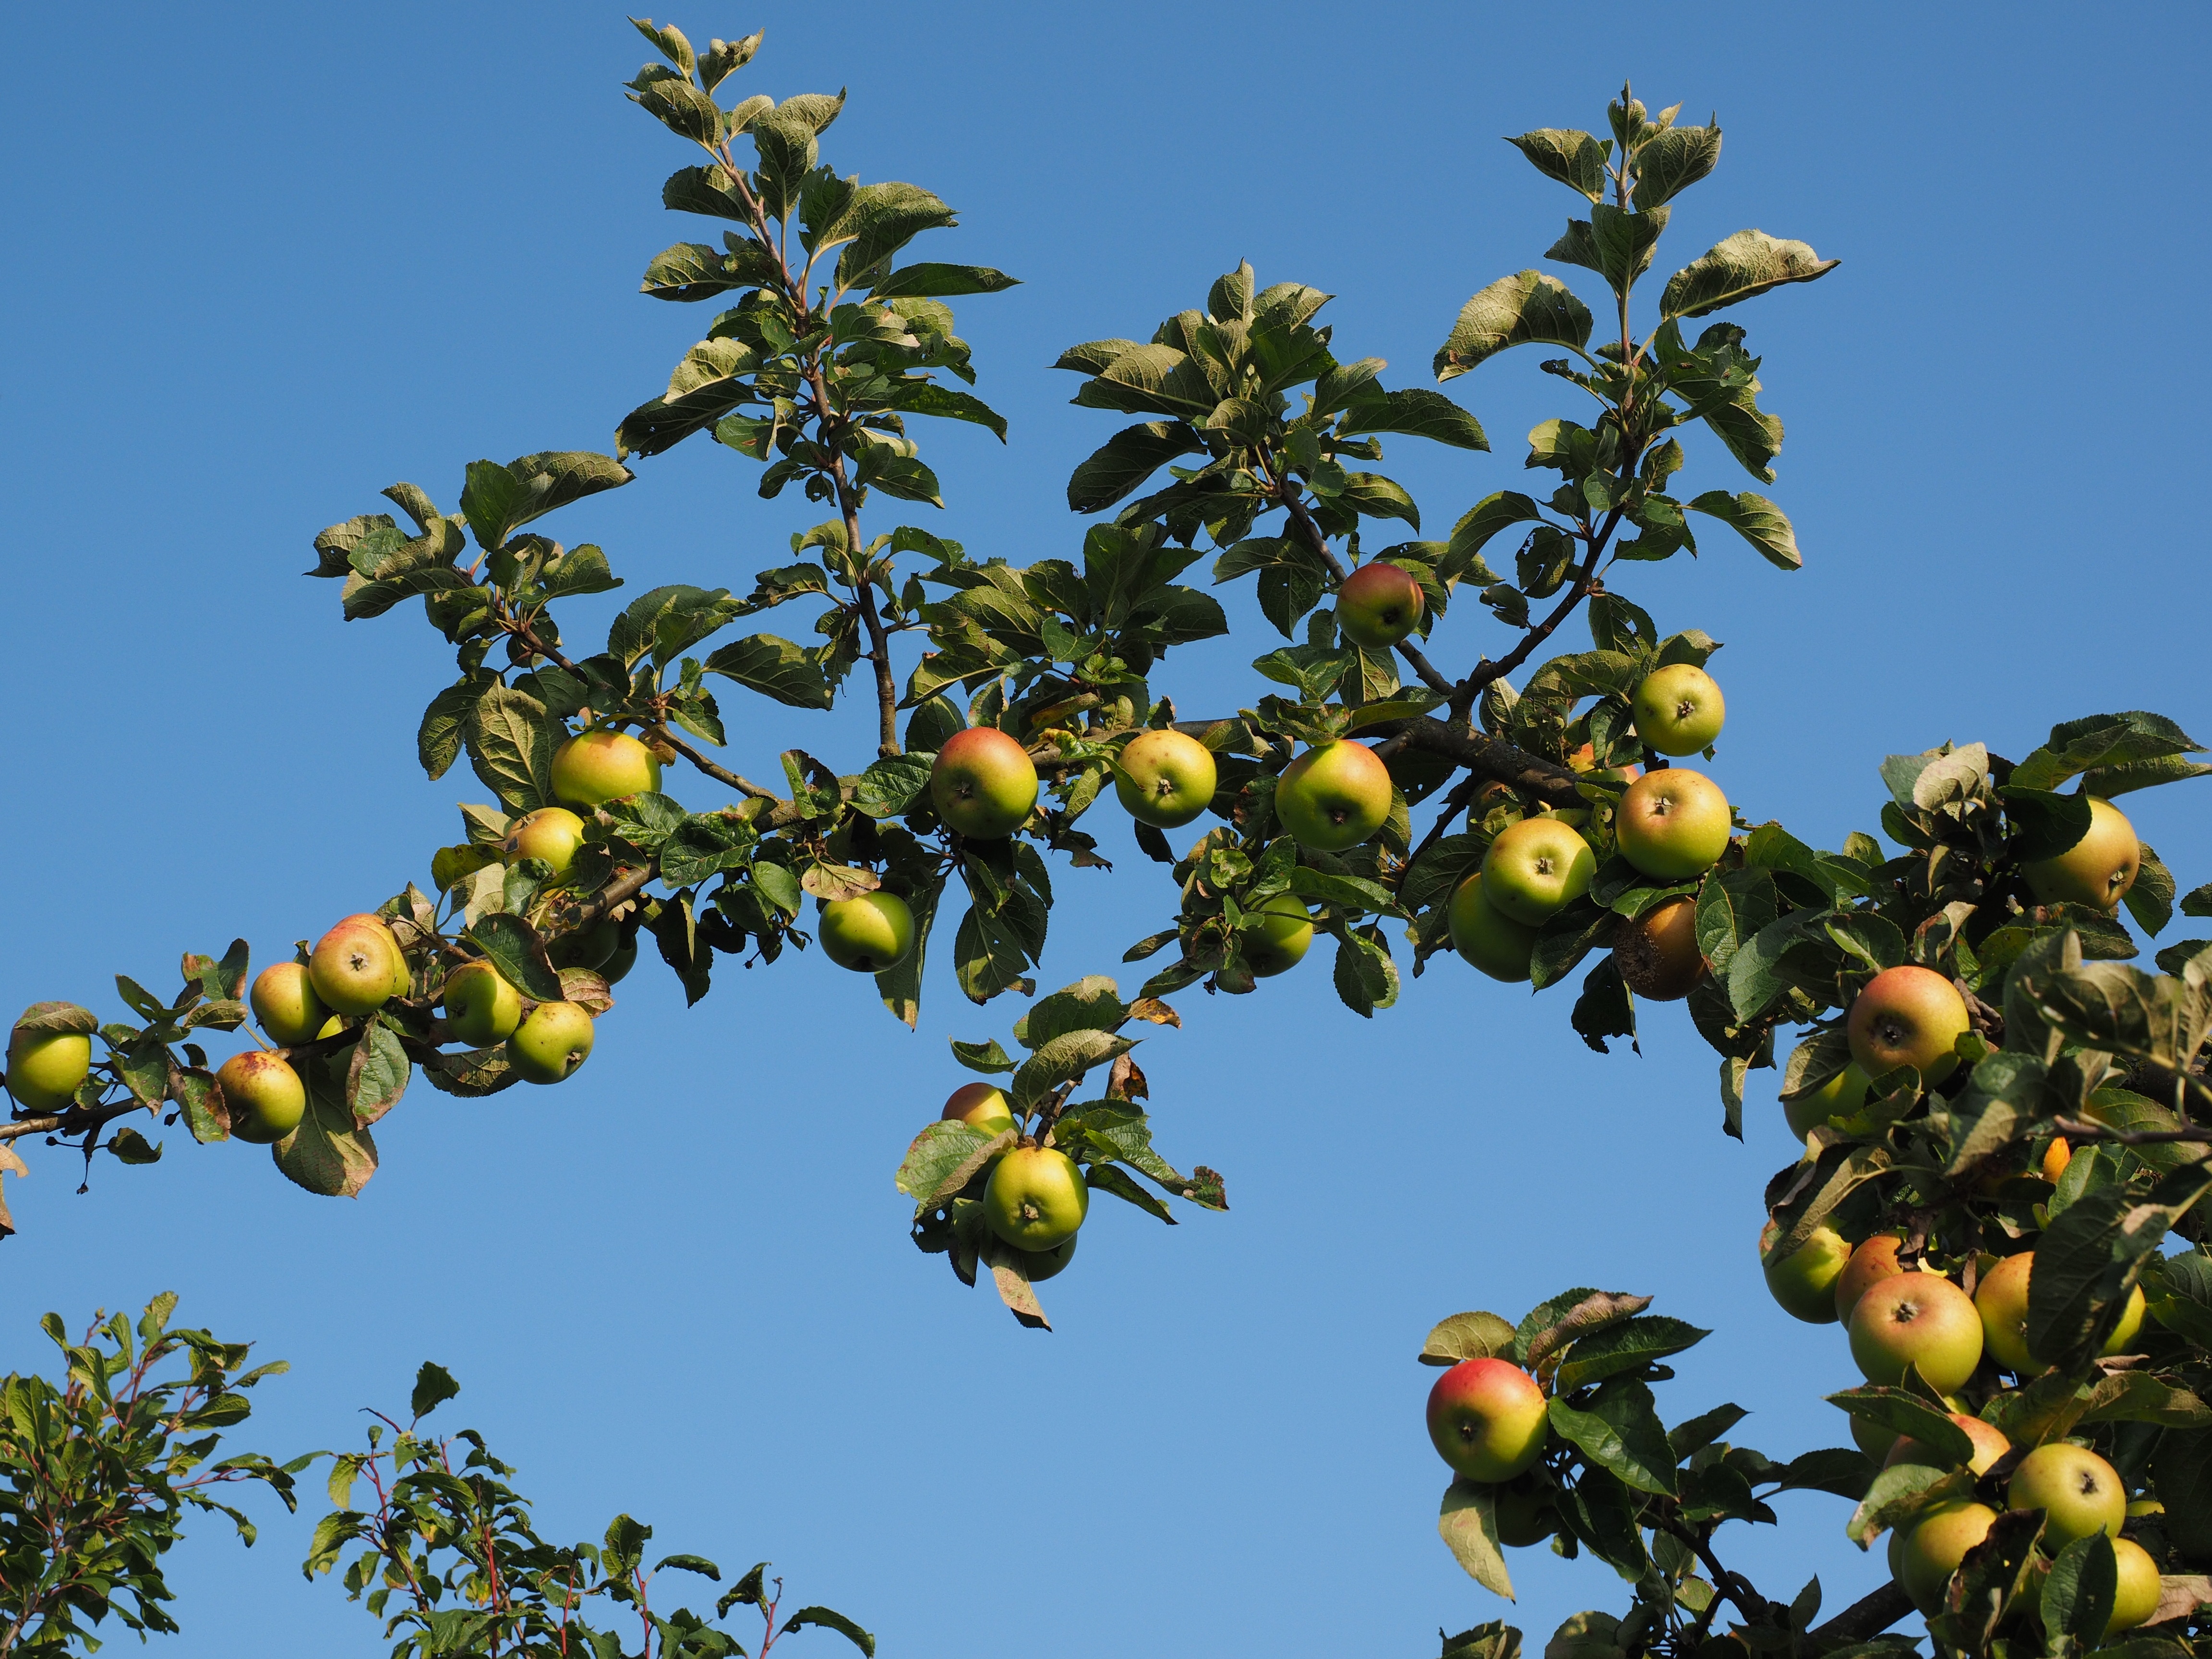
apple, tree, branch, plant, fruit, flower, orchard, food, produce, evergreen, healthy, flora, shrub, vitamins, frisch, apple tree, flowering plant, woody plant, land plant